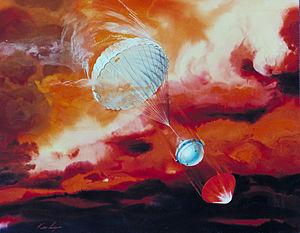
Le programme New Frontiers est un programme de la NASA qui regroupe des missions d'exploration du système solaire dont le coût est plafonné à un milliard de dollars. Il est mis en place en 2002 en s'inspirant du programme Discovery qui, lui, rassemble des missions ayant le même objectif tout en étant deux fois moins coûteuses. Courant 2019 trois sondes spatiales rattachées au programme New Frontiers sont en opération : New Horizons, Juno et OSIRIS-REx. Une quatrième mission, Dragonfly a été sélectionnée en 2019 et devrait être lancée à destination de Titan en 2026.